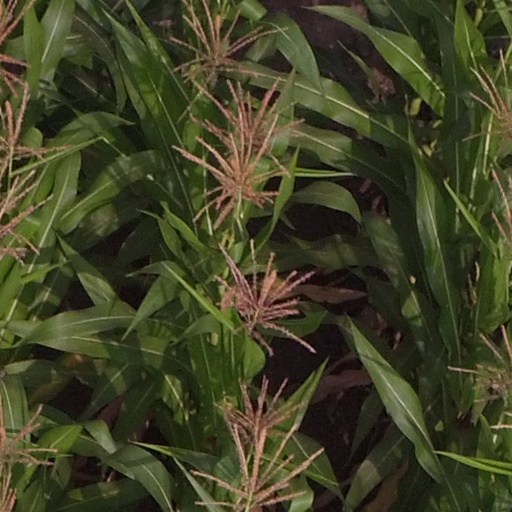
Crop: maize; corn